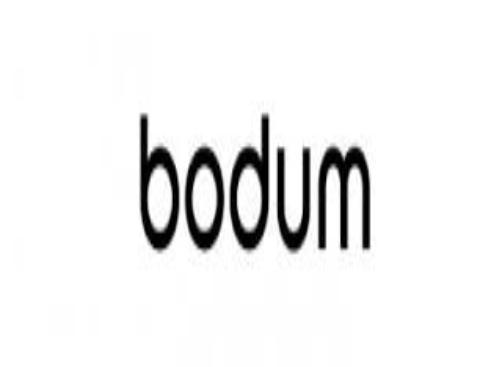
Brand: BODUM
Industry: Necessities